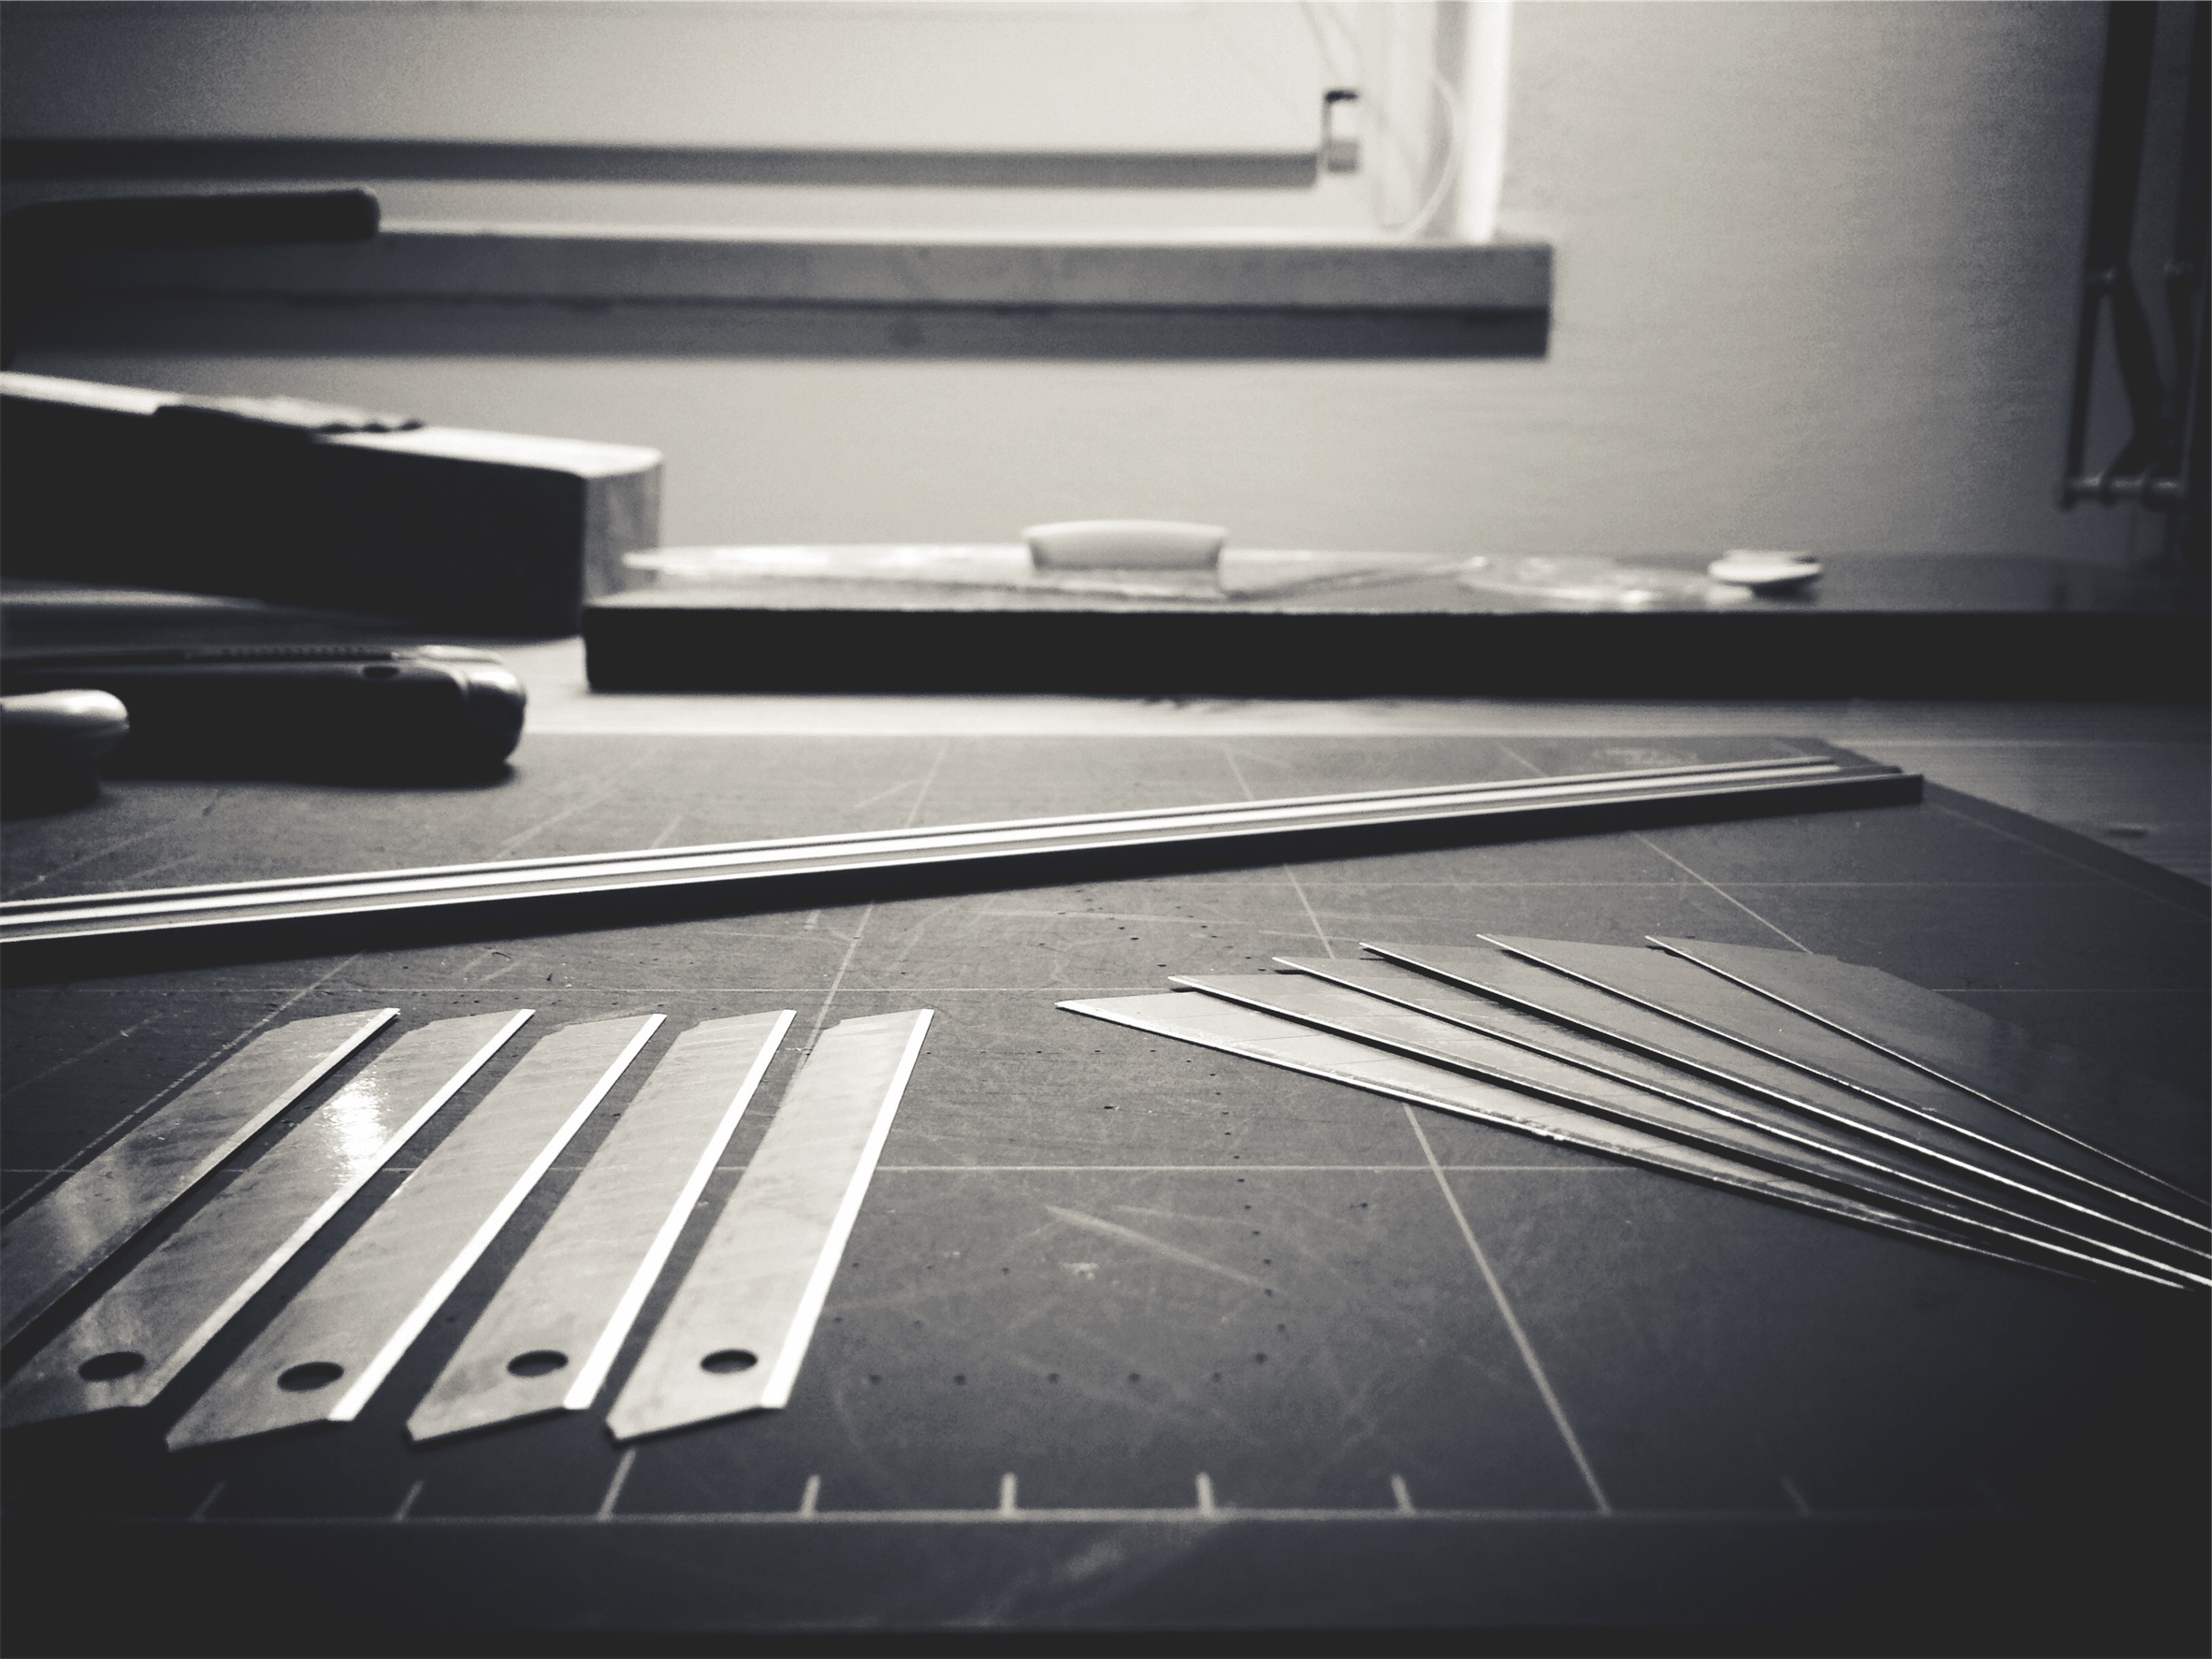
black, white, line, light, floor, wood, room, black and white, architecture, flooring, photography, metal, monochrome, table, still life photography, steel, tile, rectangle, hardwood, furniture